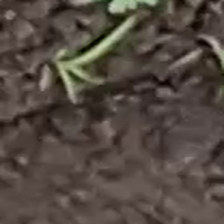
Weed species: Digitaria_SP_(Digitaria Sanguinalis )